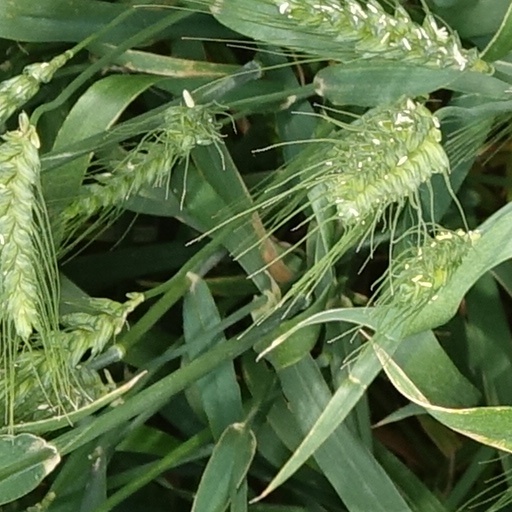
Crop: wheat